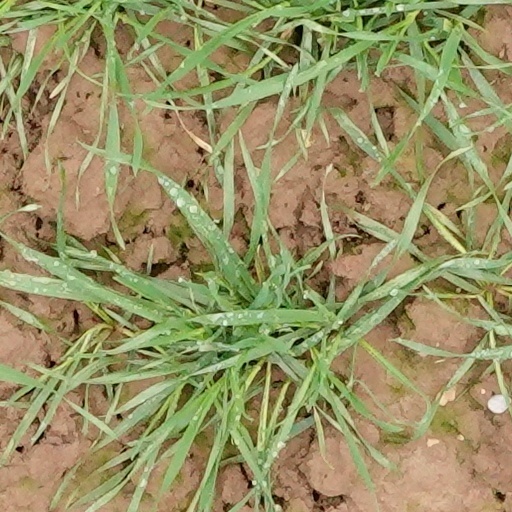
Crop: wheat